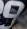
Number: 9